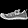
Label: Sandal